History of rail transport in Switzerland

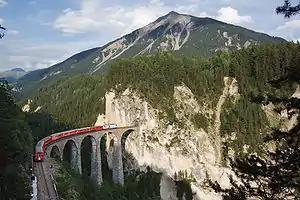
Landwasser Viaduct on the Rhaetian Railway

By 1880, railways had been built in the Alpine regions to a few valleys and tourist areas. In the Graubünden, the Rhaetian Railway (RhB), founded in 1889, had developed lines by the outbreak of World War I along the valleys of the Hinterrhein, Vorderrhein, the Albula, the Engadine and the Poschiavo. In the Bernese Oberland, railways were built to connect to the tourist region around Lake Thun. Narrow gauge lines were built in the western Alps, such as the Montreux–Lenk im Simmental line, the Furka Oberalp Bahn (FO) and the Gruyère-Fribourg-Morat Railway (GFM). The tourist-oriented Domodossola–Locarno line—also called the (Italian for "100 valleys") railway—was completed in 1923, connecting Ticino and the Valais via Italy.